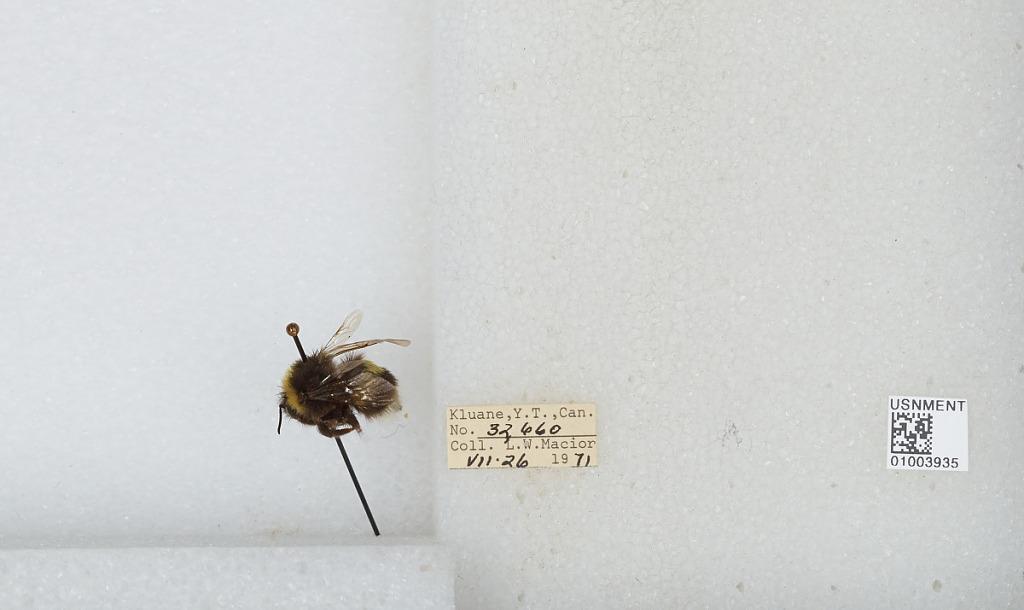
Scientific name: Bombus (Bombus) lucorum (Linnaeus)
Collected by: L. Macior
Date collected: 1971-7-26
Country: Canada
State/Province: Yukon Territory
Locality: Kluane National Park
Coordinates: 60.75, -139.5